Toogoolawah

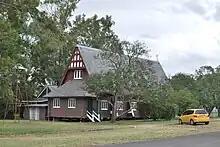
St Andrew's Anglican Church, built in 1912 in the Federation Arts and Crafts style

On 20 October 1940, a church building was relocated to Toogoolawah to reopen in Gardner Street North as the Cornerstone Lutheran Church. It was formerly the Bethlehem Lutheran Church in Jeebropilly, which opened on 20 April 1898, closing circa 1938.